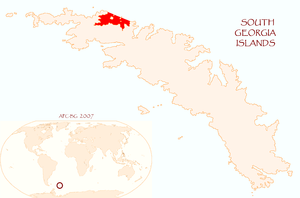
La baie des Îles est une baie de la côte Nord de la Géorgie du Sud. Située entre le cap Buller et le cap Wilson, elle mesure 14 km de large et profonde de 4,8 km. Elle a été découverte en 1775 par une expédition britannique dirigée par James Cook et ainsi nommée par lui, car il existe de nombreuses îles qui se trouvent dans la baie, dont la plupart de celles-ci sont nommées d'après les oiseaux marins y résidant :